French ship Commerce de Marseille (1788)

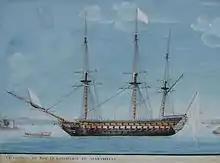
"Commerce de Marseille" at Toulon in 1788

"Commerce de Marseille" was laid down at the Arsenal de Toulon in September 1786, launched on 7 August 1788 and completed in October 1790.